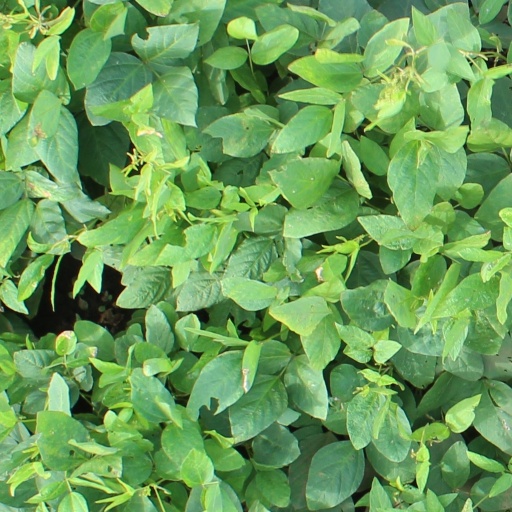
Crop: soybean